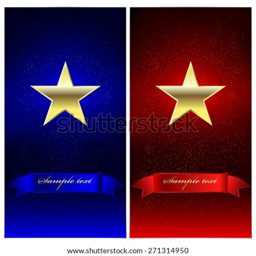
vector illustration of industry and gold stars on a red and blue backdrop .